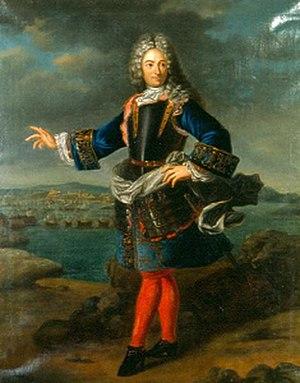
Portrait de Duguay-Trouin en uniforme militaire devant Rio de Janeiro
René Trouin, sieur du Gué, dit Duguay-Trouin, né le 10 juin 1673 à Saint-Malo et mort le 27 septembre 1736 à Paris, est un corsaire et amiral français. Né dans une famille d'armateurs malouins, il commence sa carrière en 1689 et reçoit, dès 1691, le commandement d'un navire. Son courage, le respect qu'il a gagné auprès de ses hommes, ainsi que ses victoires contre les Anglais et les Hollandais au cours des deux dernières guerres de Louis XIV lui ont assuré une ascension très rapide dans la hiérarchie maritime.